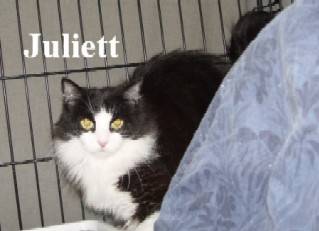
Label: cat